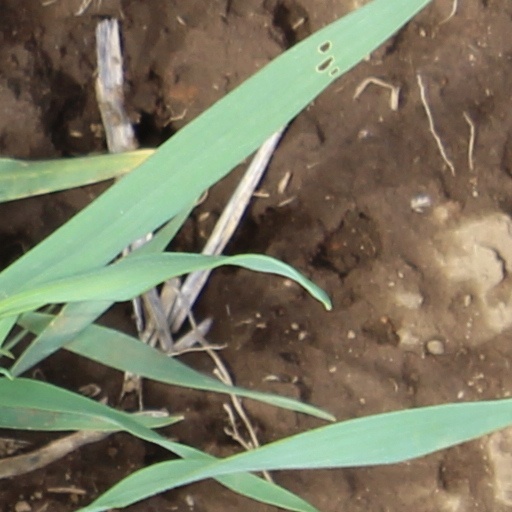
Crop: wheat